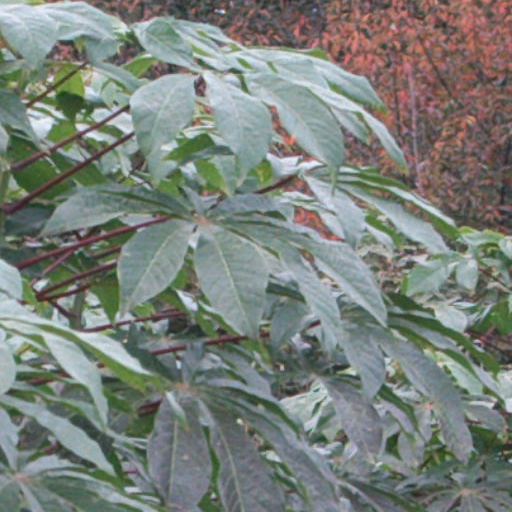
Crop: cassava